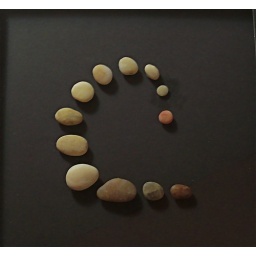
Arrangement in red, white & black